Derby Racer

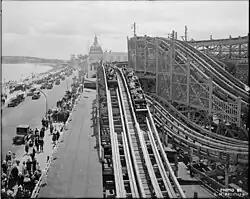
Derby Racer in 1920

Derby Racer was the name of two wooden roller coasters that operated at Revere Beach in Revere, Massachusetts. The first coaster was built in 1911 and demolished in 1936. The second coaster of the same name was built in 1937 and demolished in 1948. Both coasters were racing roller coasters, with side-by-side track pairs where two coaster trains would race each other around the circuit of the coaster.